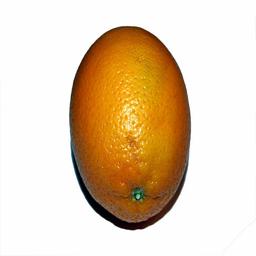
Label: Orange